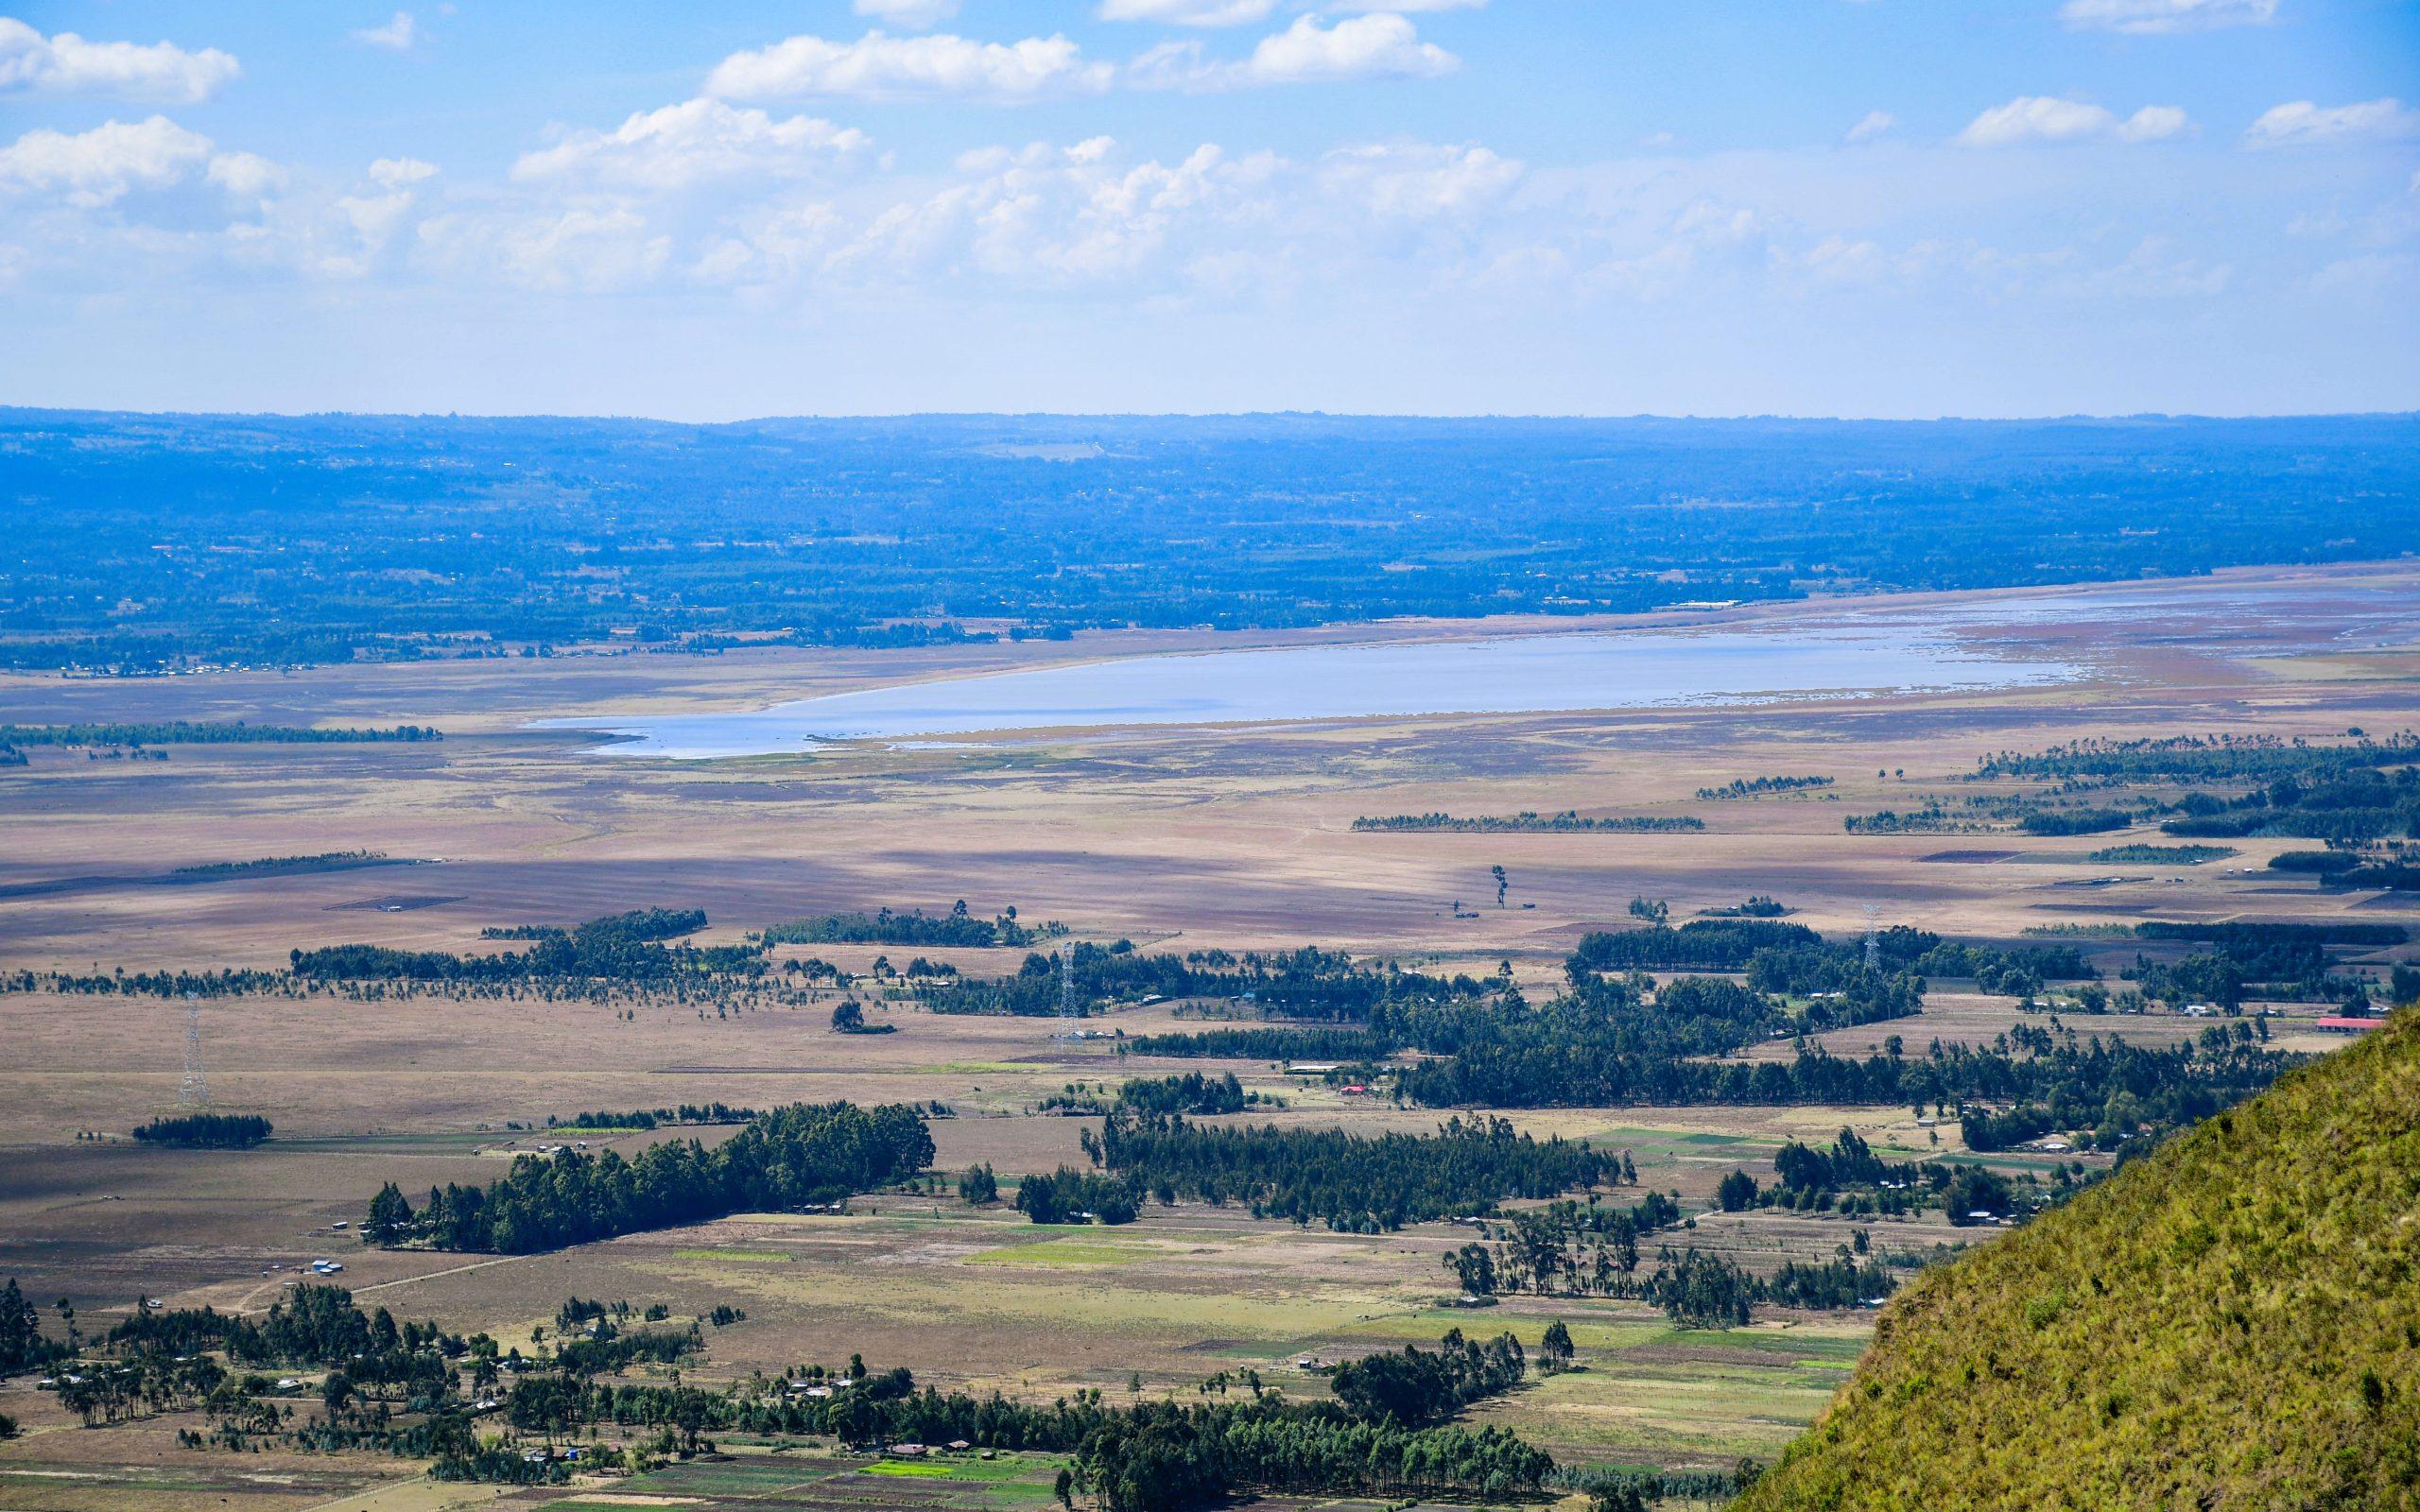
Eneo la kijiografia lenye ardhi tambarare iliyozungukwa na uoto wa asili katika baadhi ya sehemu na sehemu nyingine kuepukana na uwezo wa asili, lakini pia kupatikana kwa chanzo cha maji katika eneo hili na makazi ya watu kuashiria kuendelea kwa shughuli za kibinadamu kunazidi kulifanya eneo hilo kuwa na taswira ya kipekee yenye kuvutia na kupendeza.